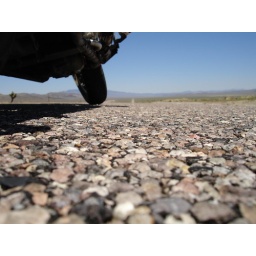
The road under the bike was solid pebbles.